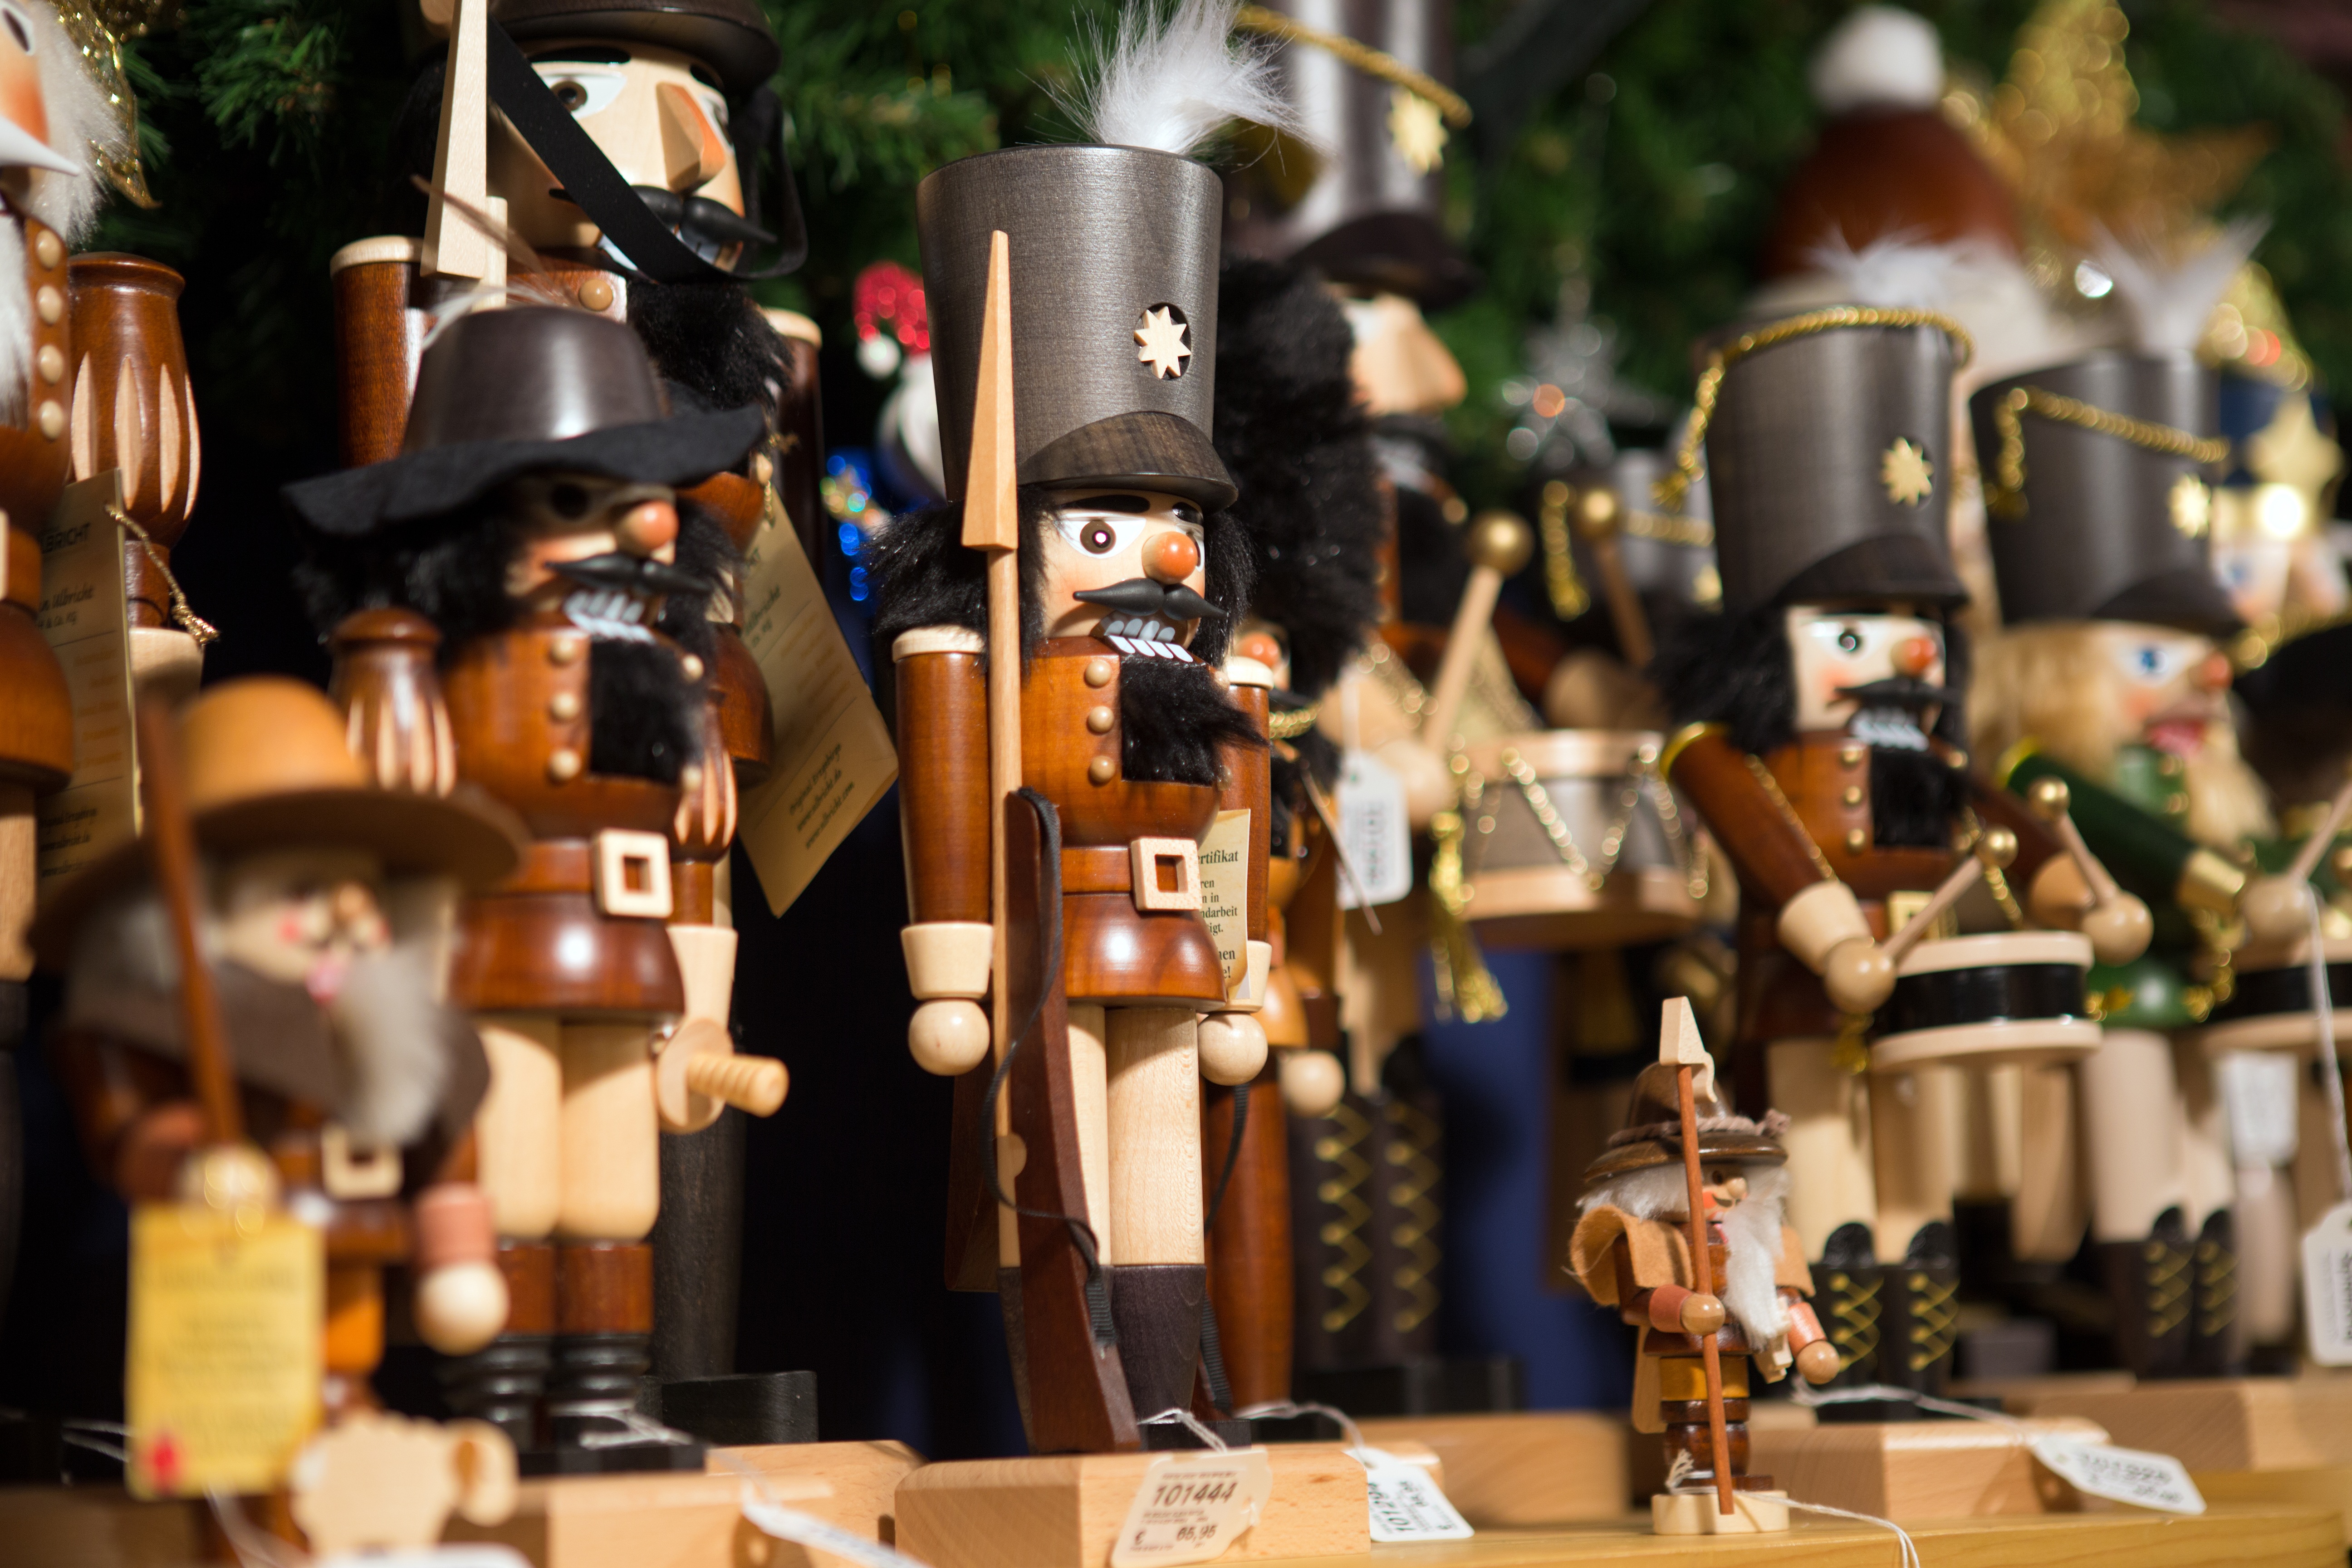
toy, wooden, soldiers, nutcracker